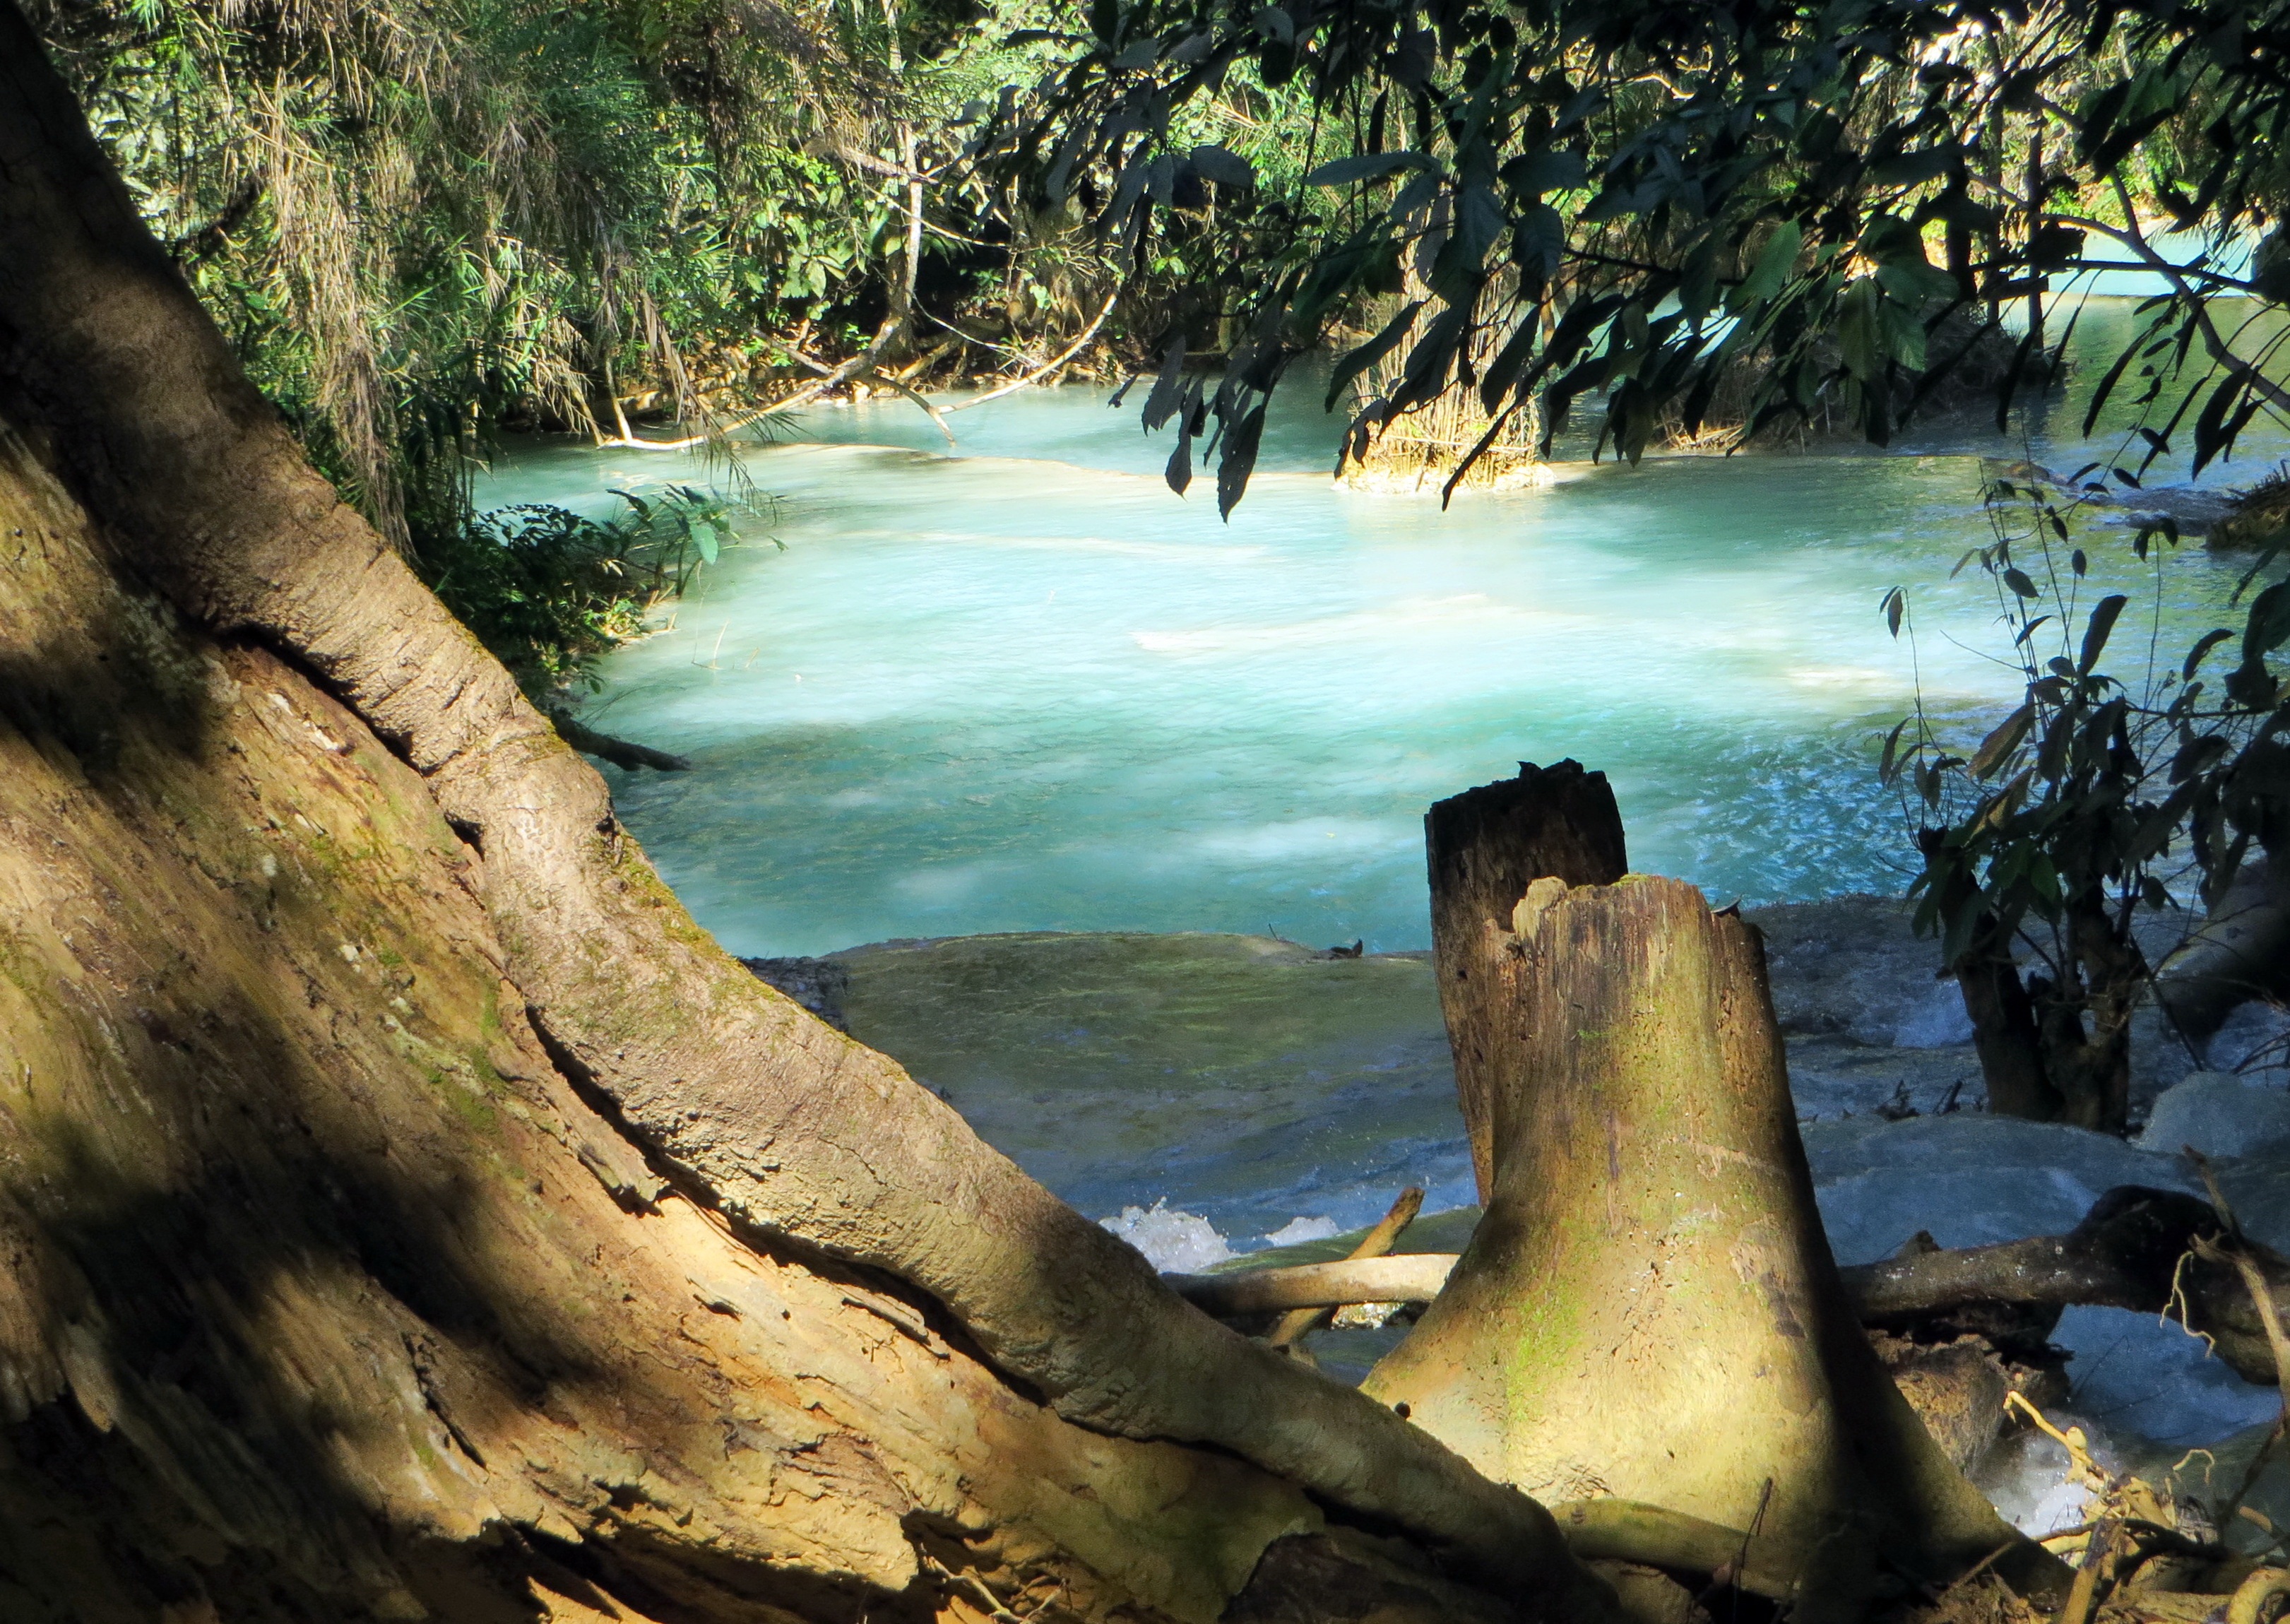
landscape, sea, coast, tree, water, nature, forest, rock, waterfall, creek, wilderness, sunlight, fall, river, formation, cliff, stream, cascade, reflection, jungle, terrain, body of water, rainforest, waterfalls, basin, habitat, laos, tropics, water feature, water courses, natural environment, geographical feature, woody plant, if kwang, kuang if